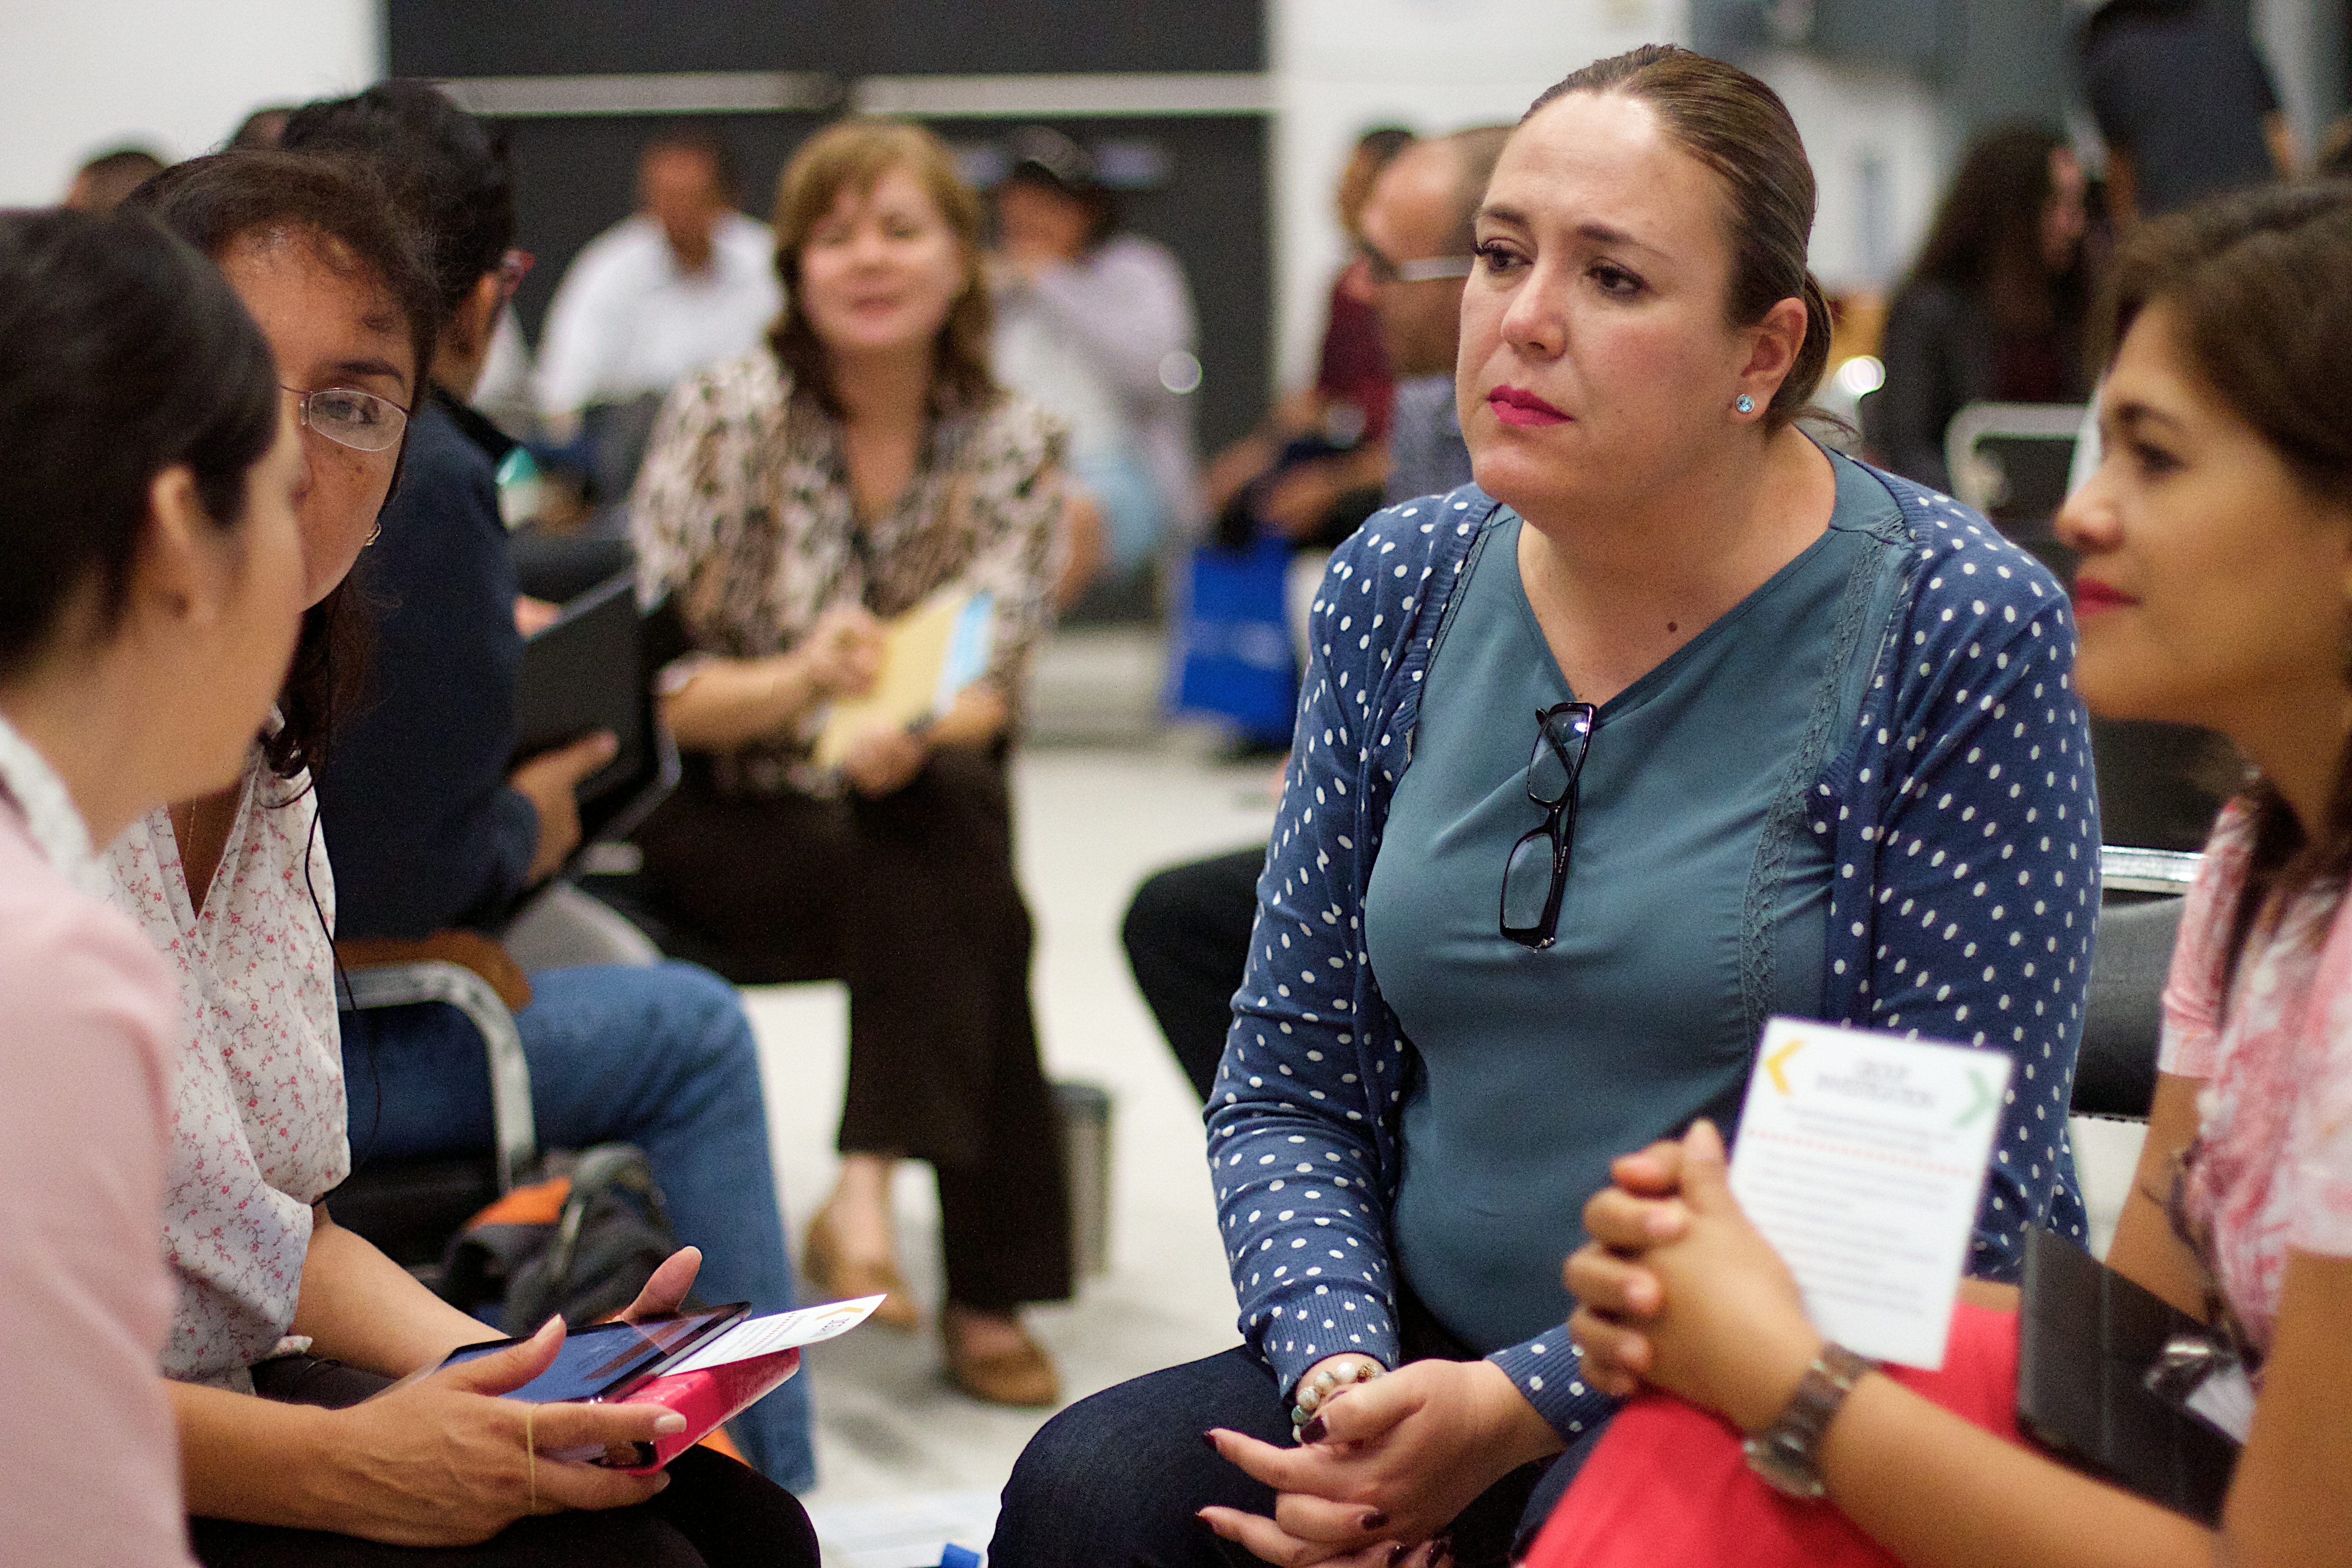
girl, communication, student, professional, conversation, education, job, udgagora, institution, public relations, socialite